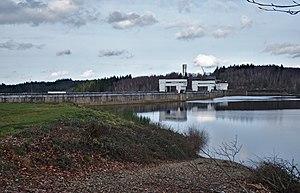
Le barrage de la Vesdre ou lac d'Eupen près d'Eupen est le troisième réservoir d'eau potable de Belgique. Ses eaux viennent du plateau des Hautes Fagnes. Il est alimenté par la Vesdre, la Getz, et via un tunnel d'une longueur de 1,5 km par la Helle.